Georges Delacroix

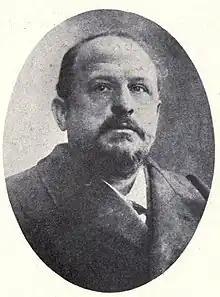

Édouard Georges Delacroix (24 January 1858 in Montrouge – 1 November 1907 in Paris) was a French mycologist and plant pathologist.